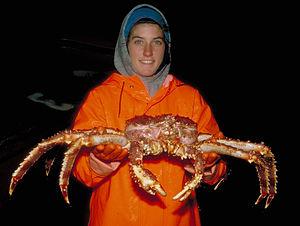
Crabe est un nom vernaculaire ambigu utilisé en français pour désigner de nombreuses espèces de crustacés décapodes, pour la plupart comestibles.
Le Crabe royal du Kamtchatka, ou Crabe du Kamtchatka, est un crustacé de la famille des Lithodidae. C'est le « crabe » le plus recherché au monde et le plus cher au poids. Il est pêché communément dans les eaux russes de la péninsule de Kamtchatka, autour des îles Kouriles et les îles Aléoutiennes, dans le détroit de Béring, et en Alaska notamment dans le détroit de Norton et dans la baie de Bristol.